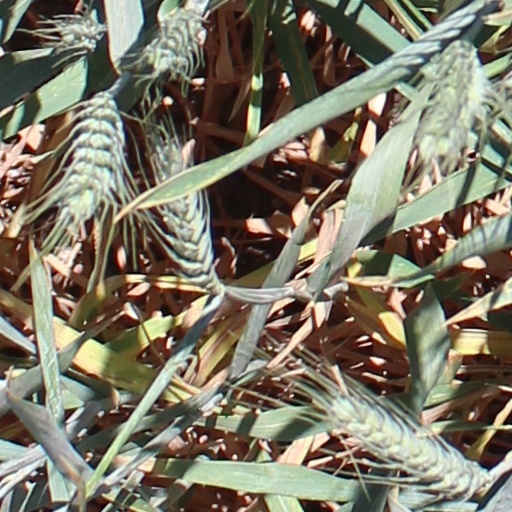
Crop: wheat